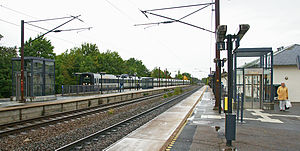
Borup Station
Borup Station i Borup vest for Køge, Danmark
Borup Station er en jernbanestation på Vestbanen beliggende i Borup by med adresse på Hovedgaden. Stationen, der stadig er i drift, blev indviet den 27. april 1856, hvilket kun var 9 år efter etableringen af Vestbanens videreførelse til Korsør.